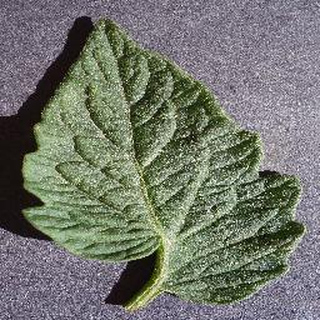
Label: healthy_tomato